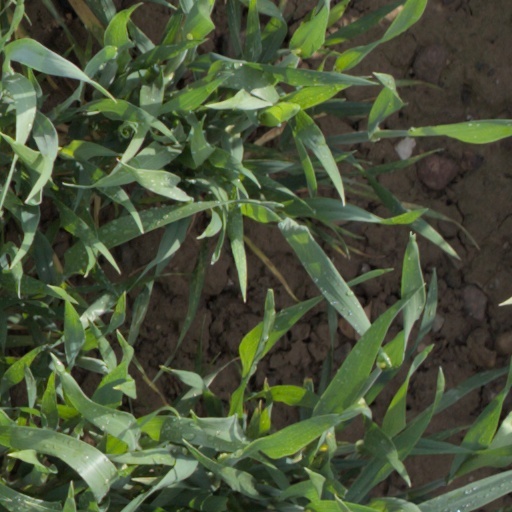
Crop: wheat